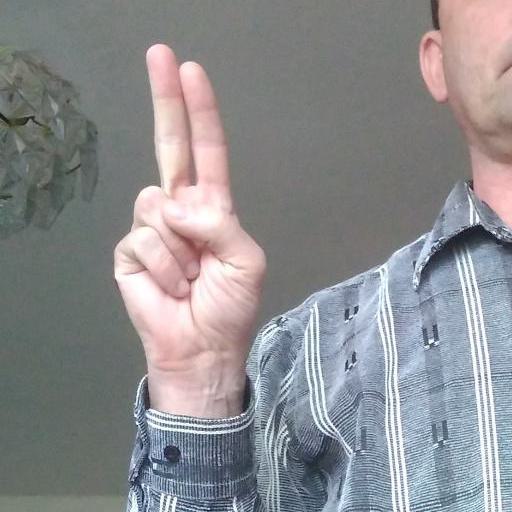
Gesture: two_up